Hazlehead Park

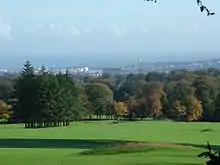
The park's golf course overlooking Aberdeen city.

The park has two 18 hole and a 9 hole golf course as well as a foot-golf area. The courses are public owned and there are no handicap or other restrictions for those who play on them.